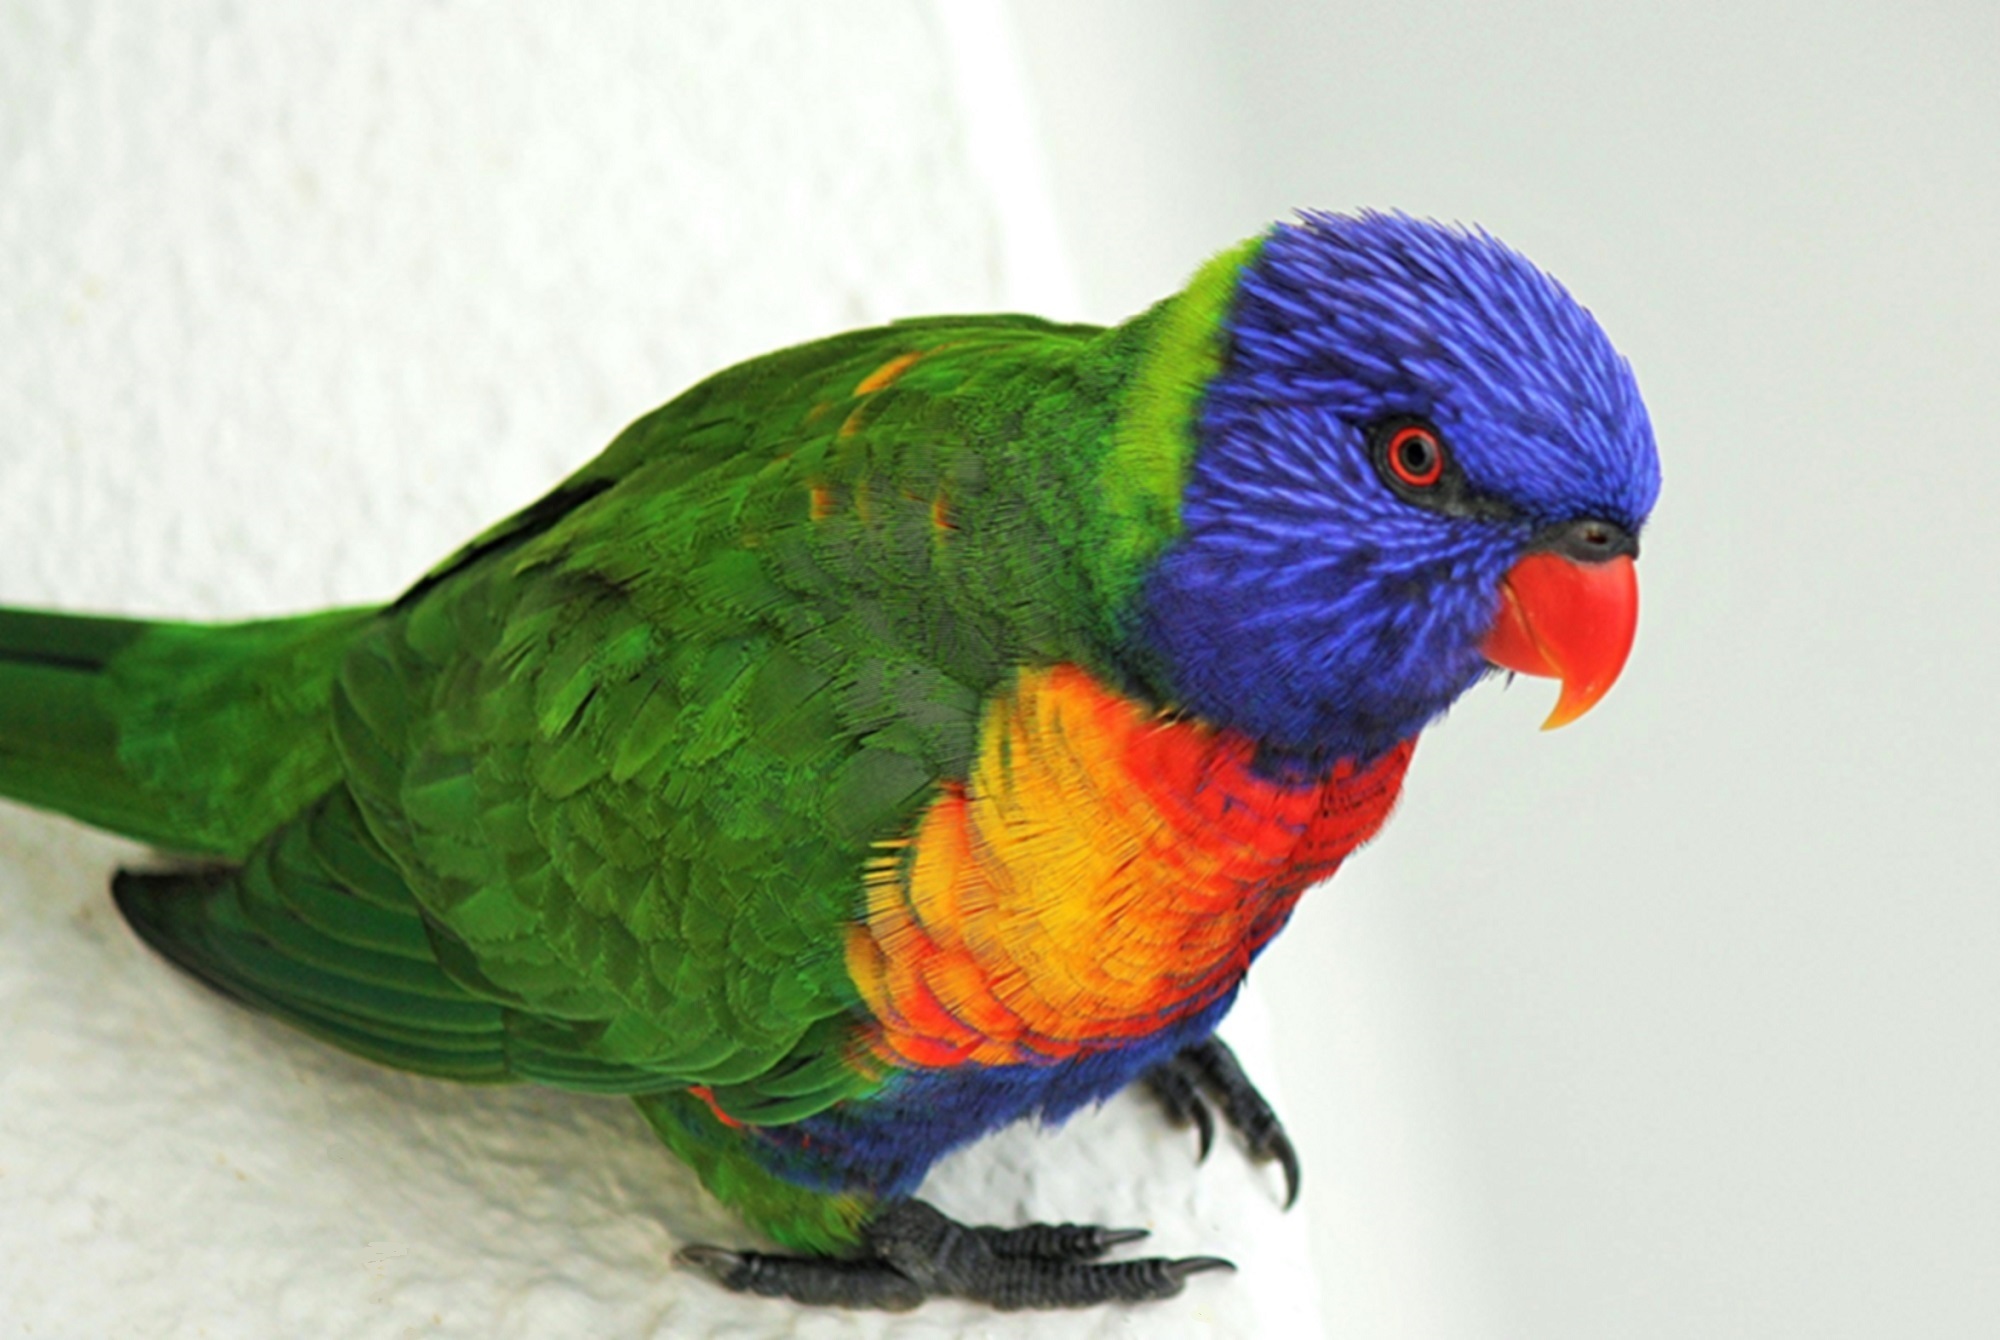
nature, bird, wing, wildlife, portrait, green, red, beak, tropical, blue, colorful, yellow, fauna, lorikeet, macaw, close up, australia, rainbow, feathers, vertebrate, parrot, exotic, parakeet, common pet parakeet